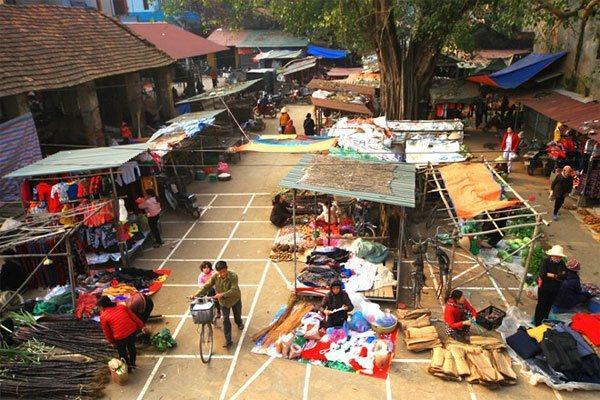
người đàn ông đang dắt một chiếc xe đạp trong một khu chợ